Krüppel associated box

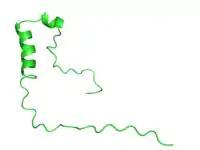
KRAB domain

The Krüppel associated box (KRAB) domain is a category of transcriptional repression domains present in approximately 400 human zinc finger protein-based transcription factors (KRAB zinc finger proteins). The KRAB domain typically consists of about 75 amino acid residues, while the minimal repression module is approximately 45 amino acid residues. It is predicted to function through protein-protein interactions via two amphipathic helices. The most prominent interacting protein is called TRIM28 initially visualized as SMP1, cloned as KAP1 and TIF1-beta. Substitutions for the conserved residues abolish repression.